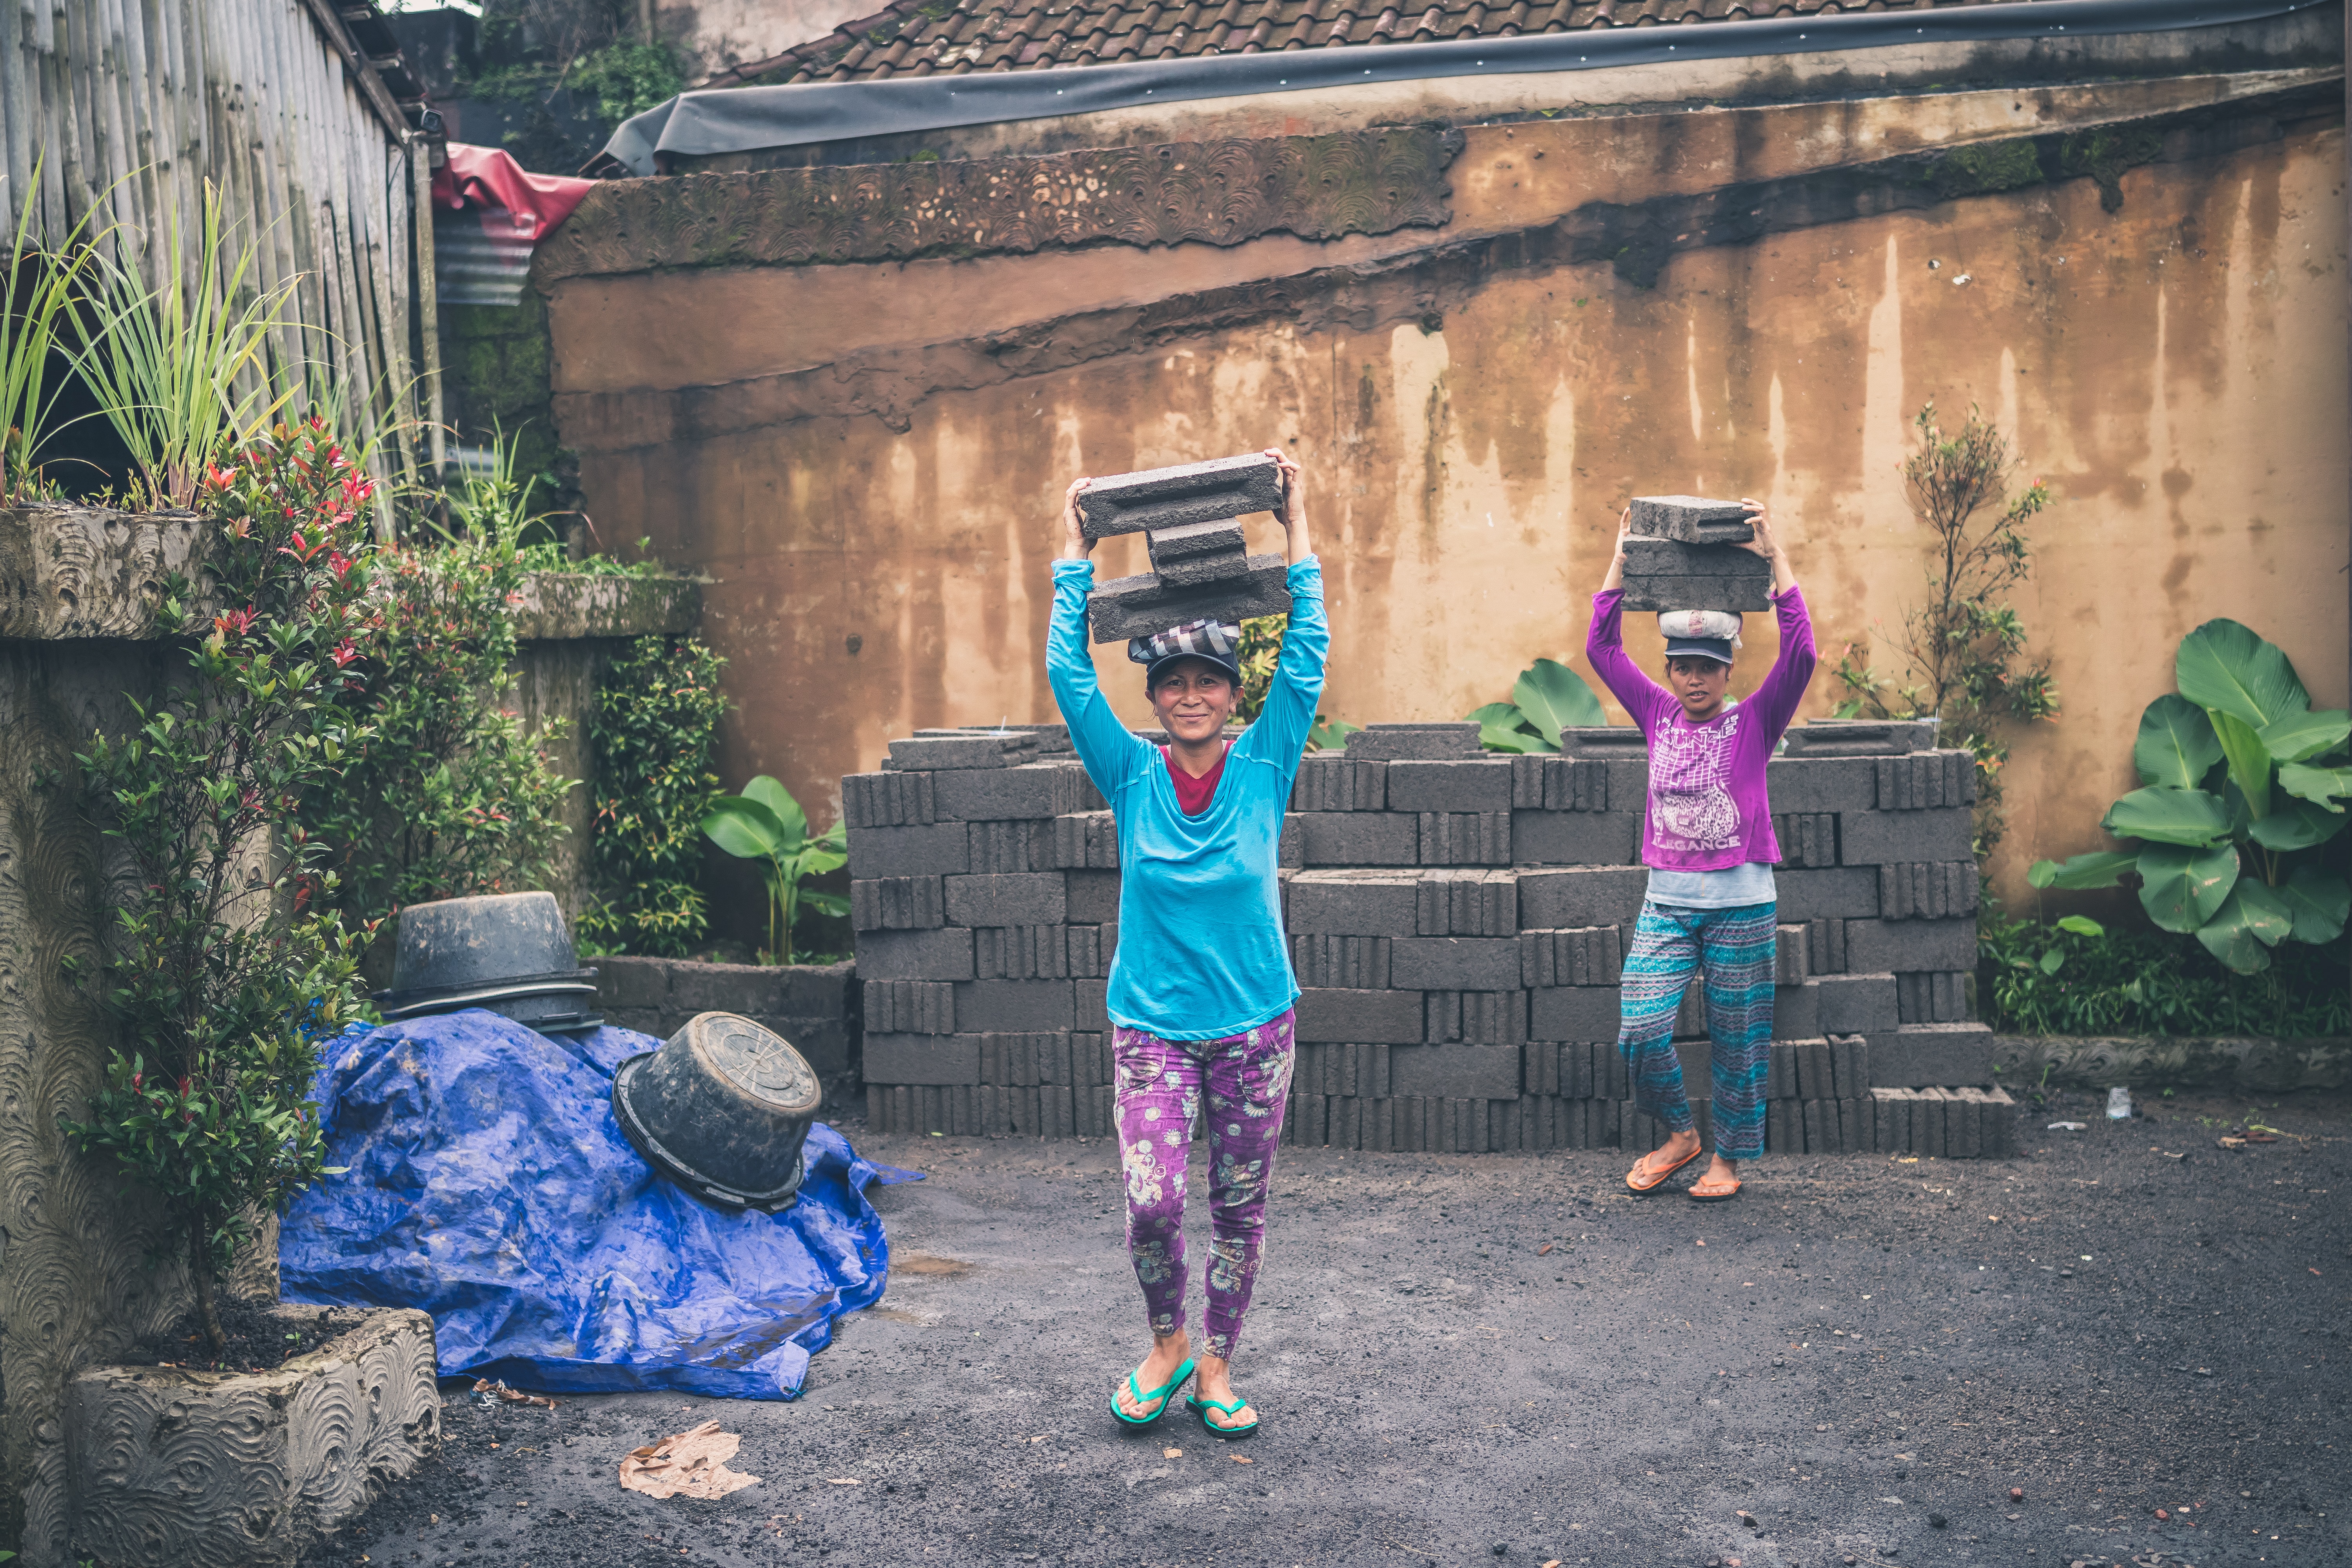
wall, child, tree, neighbourhood, grass, street art, adaptation, art, street, road, plant, vacation, graffiti, leisure, visual arts, village, house, travel, play